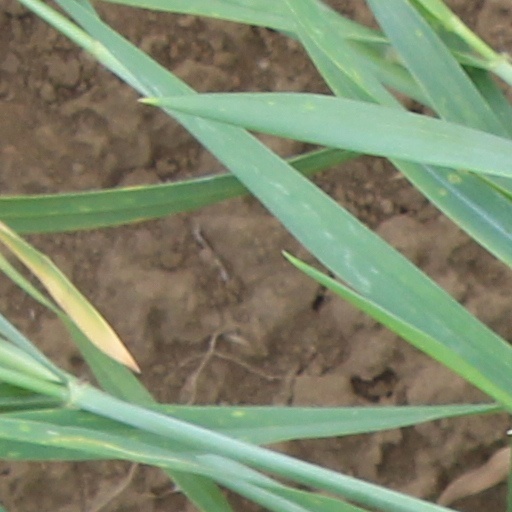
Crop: wheat